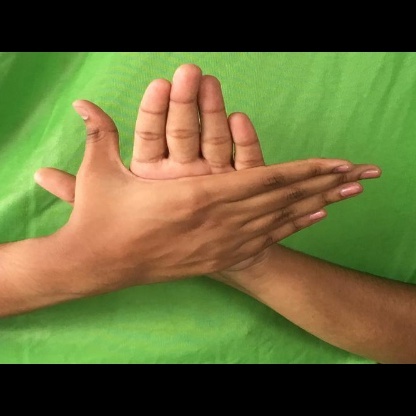
Mudra: Chakra